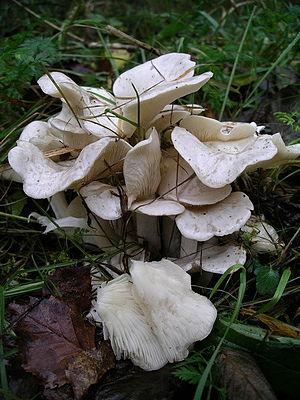
Le genre Lyophyllum regroupe des champignons agaricomycètes de la famille des Lyophyllaceae.